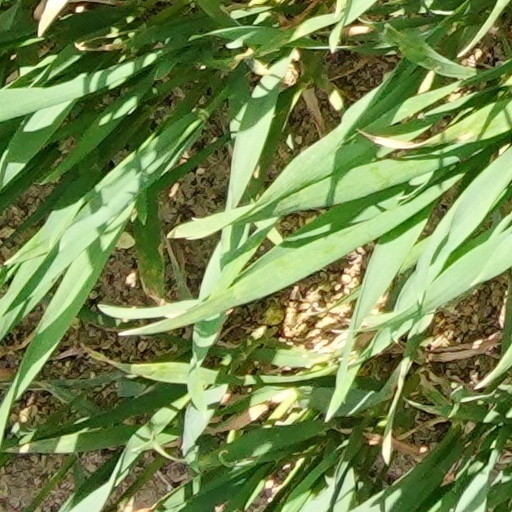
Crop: wheat